A Gathering of Eagles

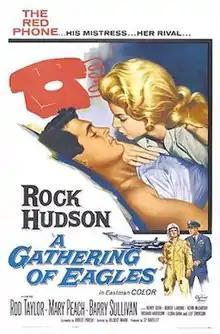
Promotional poster for "A Gathering of Eagles"

A Gathering of Eagles is a 1963 SuperScope Eastmancolor film about the U.S. Air Force during the Cold War and the pressures of command. The plot is patterned after the World War II film "Twelve O'Clock High", which producer-screenwriter Sy Bartlett also wrote, with elements also mirroring "Above and Beyond" and "Toward the Unknown", films written by his collaborator, Beirne Lay Jr. The film was directed by Delbert Mann.